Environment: real
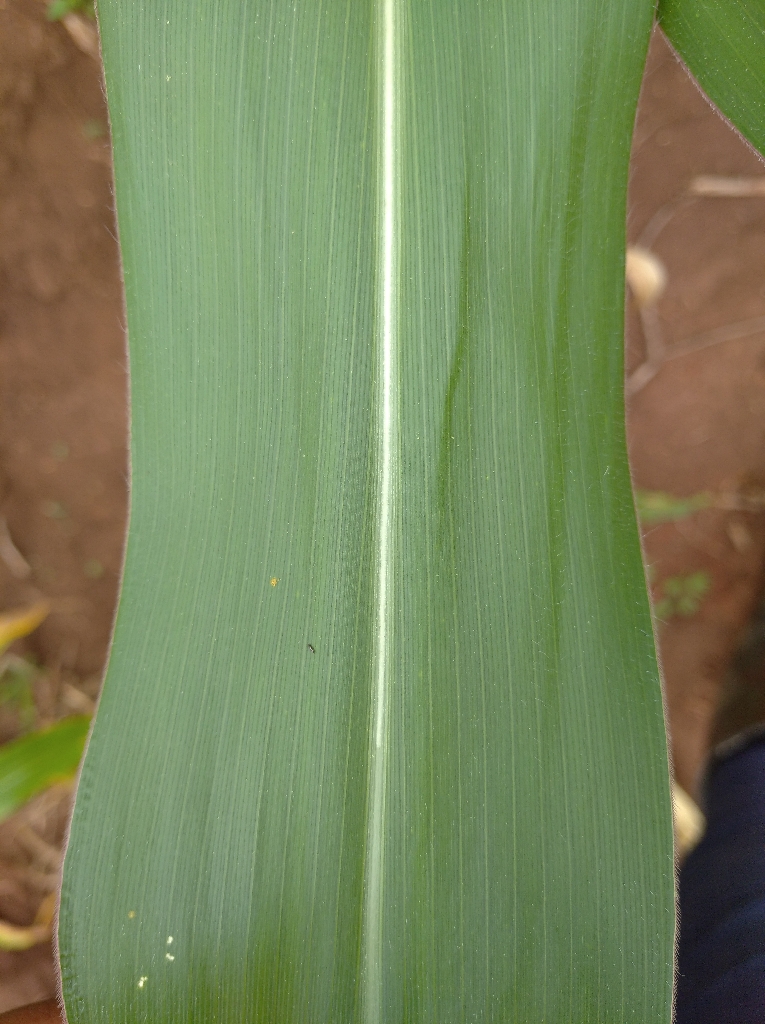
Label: healthy